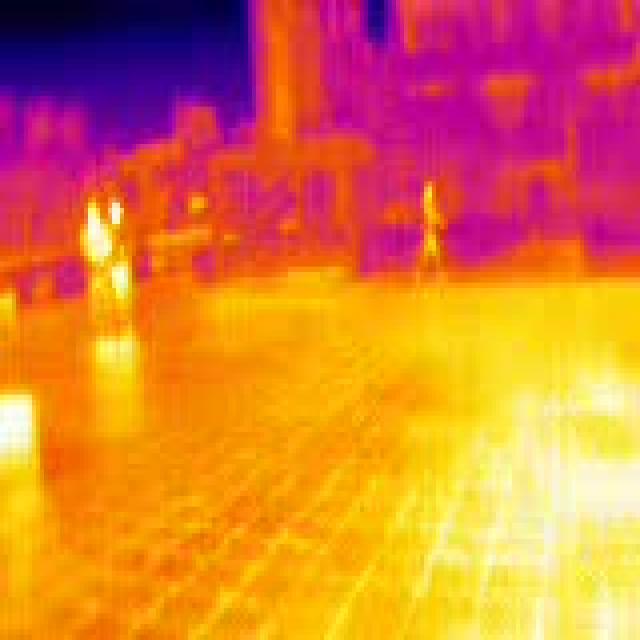
Detected objects:
label: person
label: person
label: person